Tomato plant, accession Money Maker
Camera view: horizontal (90 deg, fisheye); turntable rotation: 150 degrees
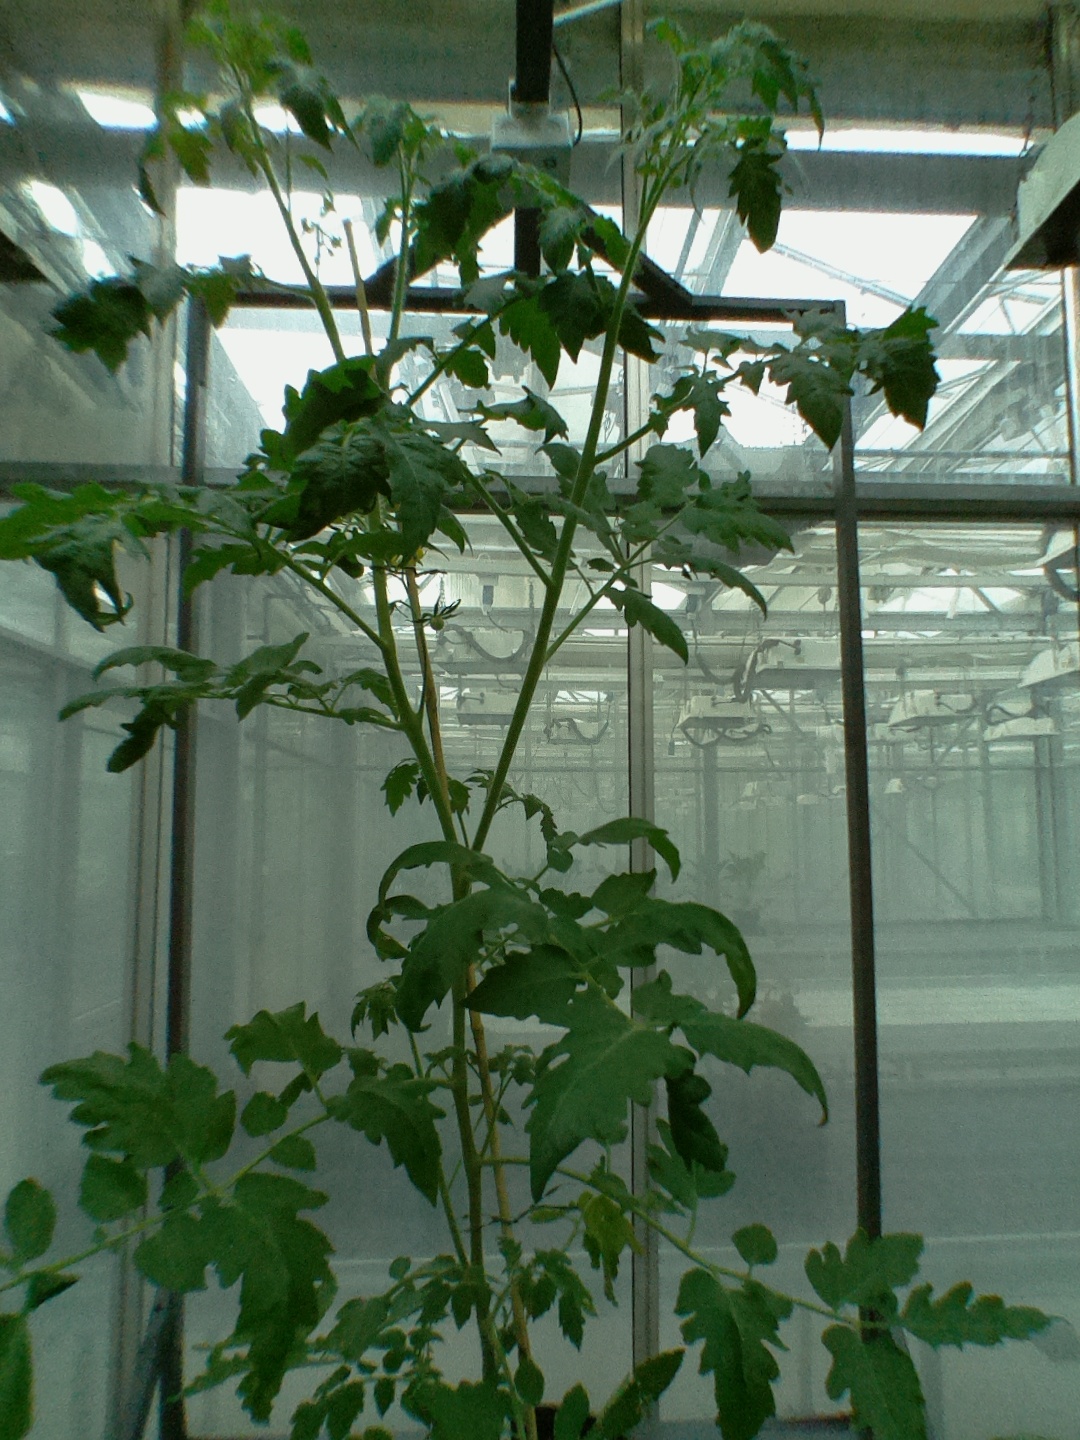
BBCH growth stage 71: 10%-20% of final fruit size